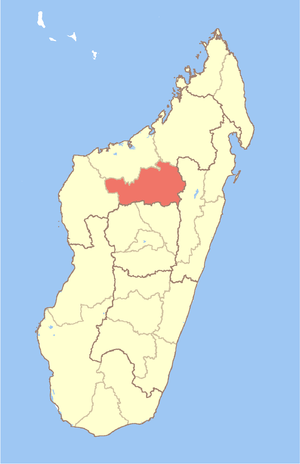
Betsiboka est l'une des vingt-deux régions de Madagascar. Elle est située dans la province de Majunga, dans l'ouest de l'île.